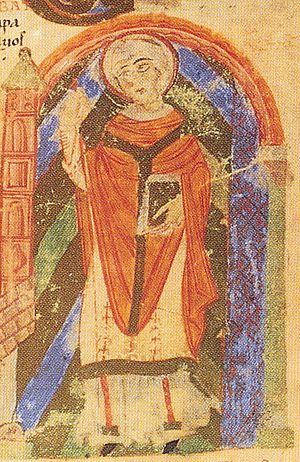
Gundekar II est évêque d'Eichstätt de 1057 à sa mort. Il est vénéré comme bienheureux, mais il n'y a jamais eu de béatification officielle.
Le pontifical de Gundekar II est un livre liturgique, un Pontifical romain, nommé d'après l'évêque d'Eichstätt Gundekar II. Il est continuellement mis à jour par ses successeurs jusqu'en 1697 et constitue ainsi une source essentielle pour l'histoire du diocèse.